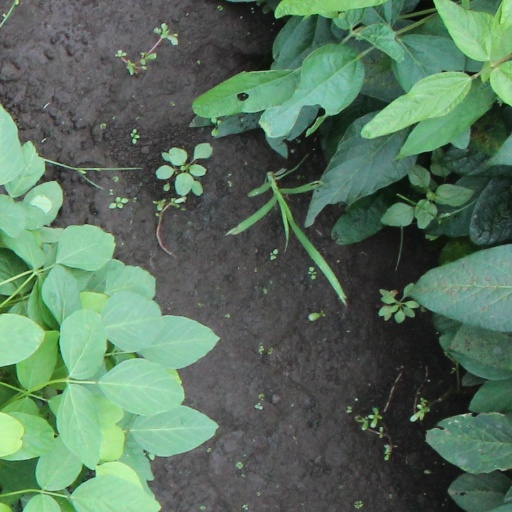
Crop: soybean